Sky position (RA, Dec in degrees): 133.494, 23.653
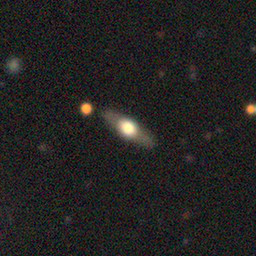
Galaxy morphology: Edge-on Galaxies with Bulge